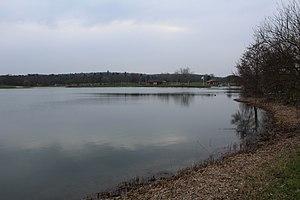
Lac de Bouvent, Bourg-en-Bresse.